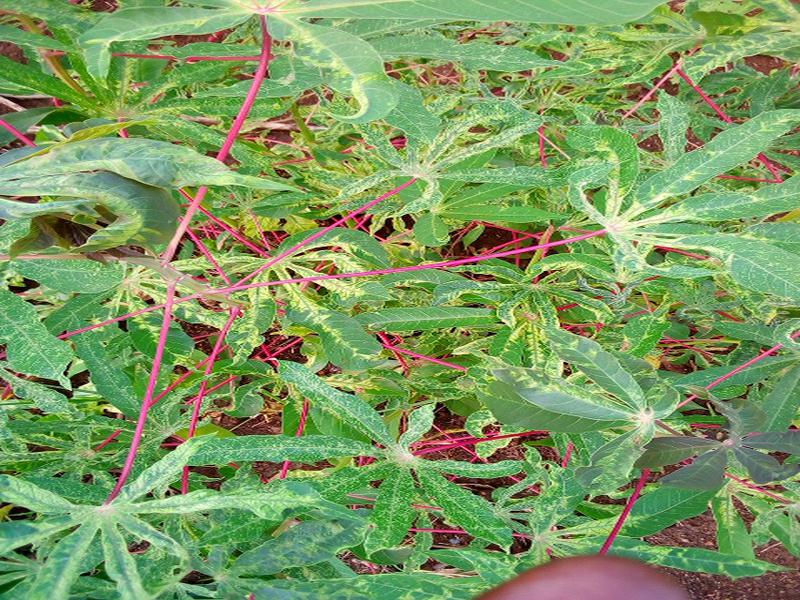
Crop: cassava
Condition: green_mottle